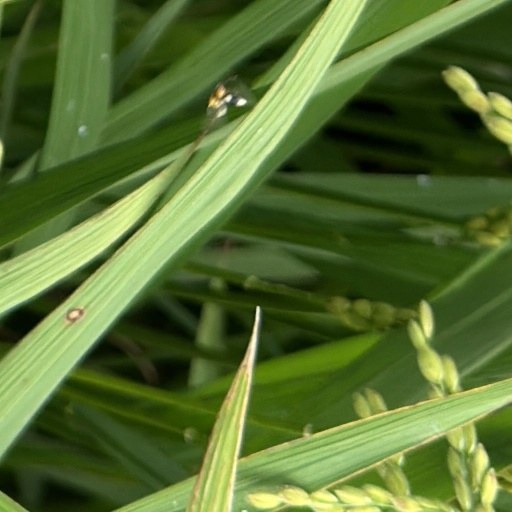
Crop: rice